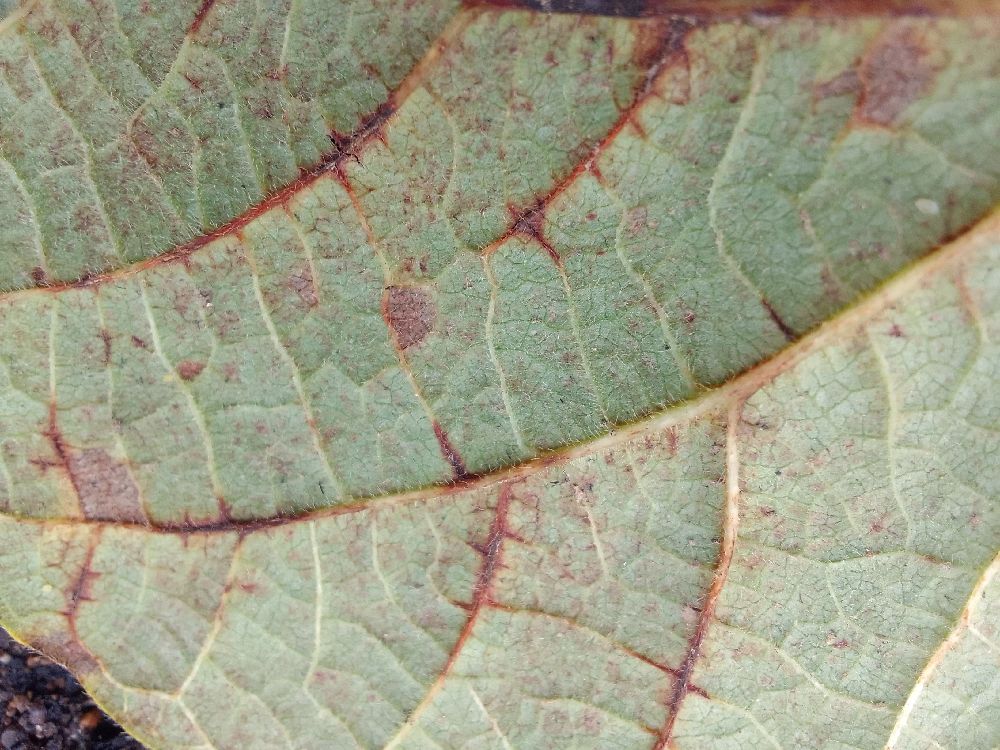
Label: anthracnose